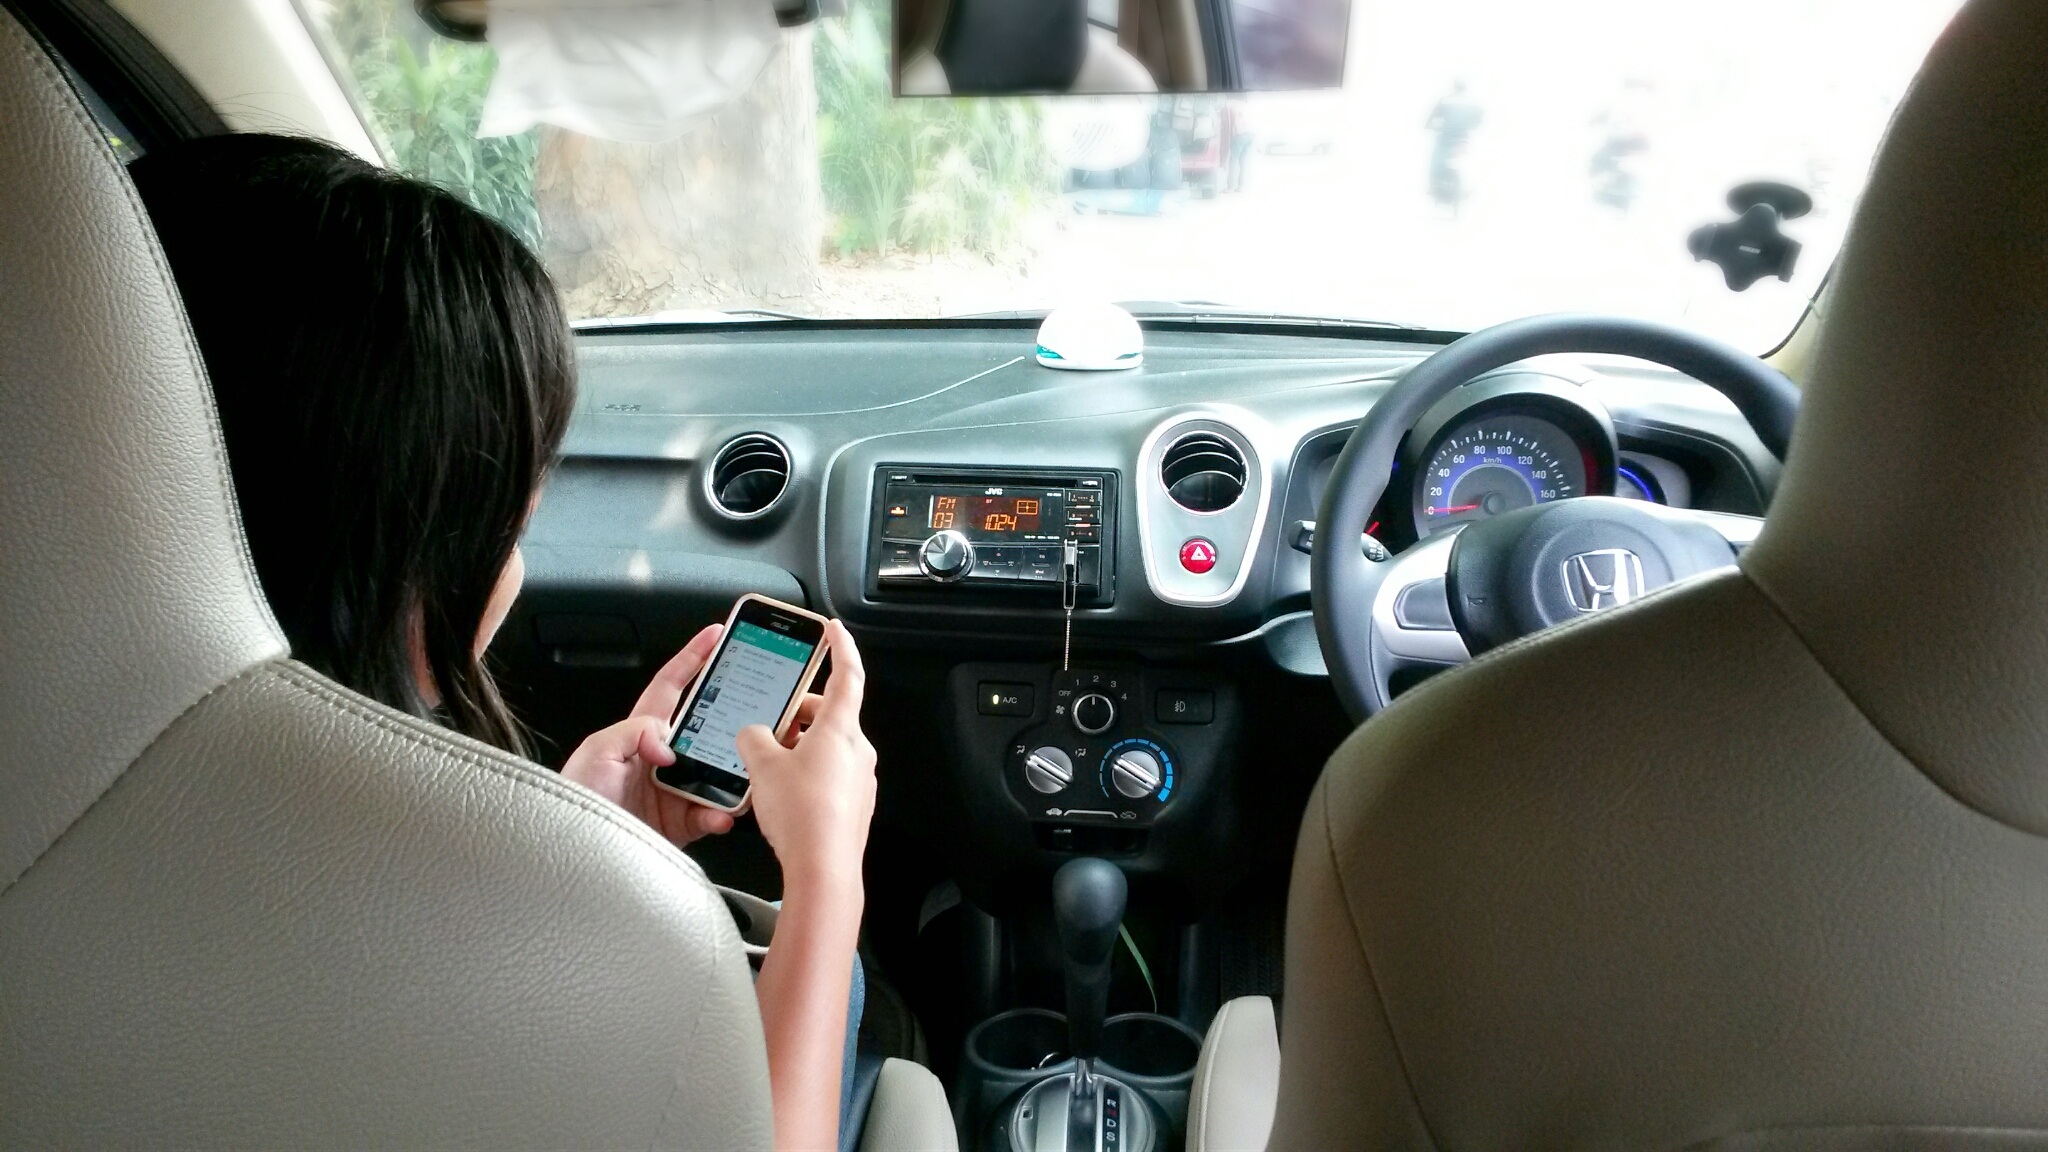
girl, woman, car, wheel, female, waiting, young, vehicle, cellphone, nissan, city car, sport utility vehicle, land vehicle, text message, automobile make, automotive exterior, compact sport utility vehicle, mini sport utility vehicle, hand phone, sending message